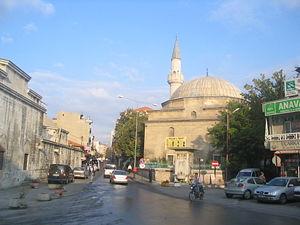
Kırklareli, en bulgare : Лозенград « ville du vignoble », est une ville de Turquie, préfecture de la province éponyme, située en Thrace et frontalière avec la Bulgarie. En 2000, sa population est estimée à 60 000 habitants.